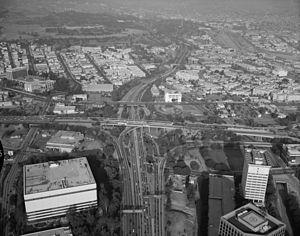
Un échangeur autoroutier est un système de bretelles routières permettant de basculer, soit d'un type de réseau routier à un autre, soit de passer d'une autoroute à une autre. Les échangeurs se trouvent donc aux intersections entre réseaux routiers de types différents et permettent ainsi d'éviter tout croisement à niveau pour limiter le ralentissement des voies concernées.